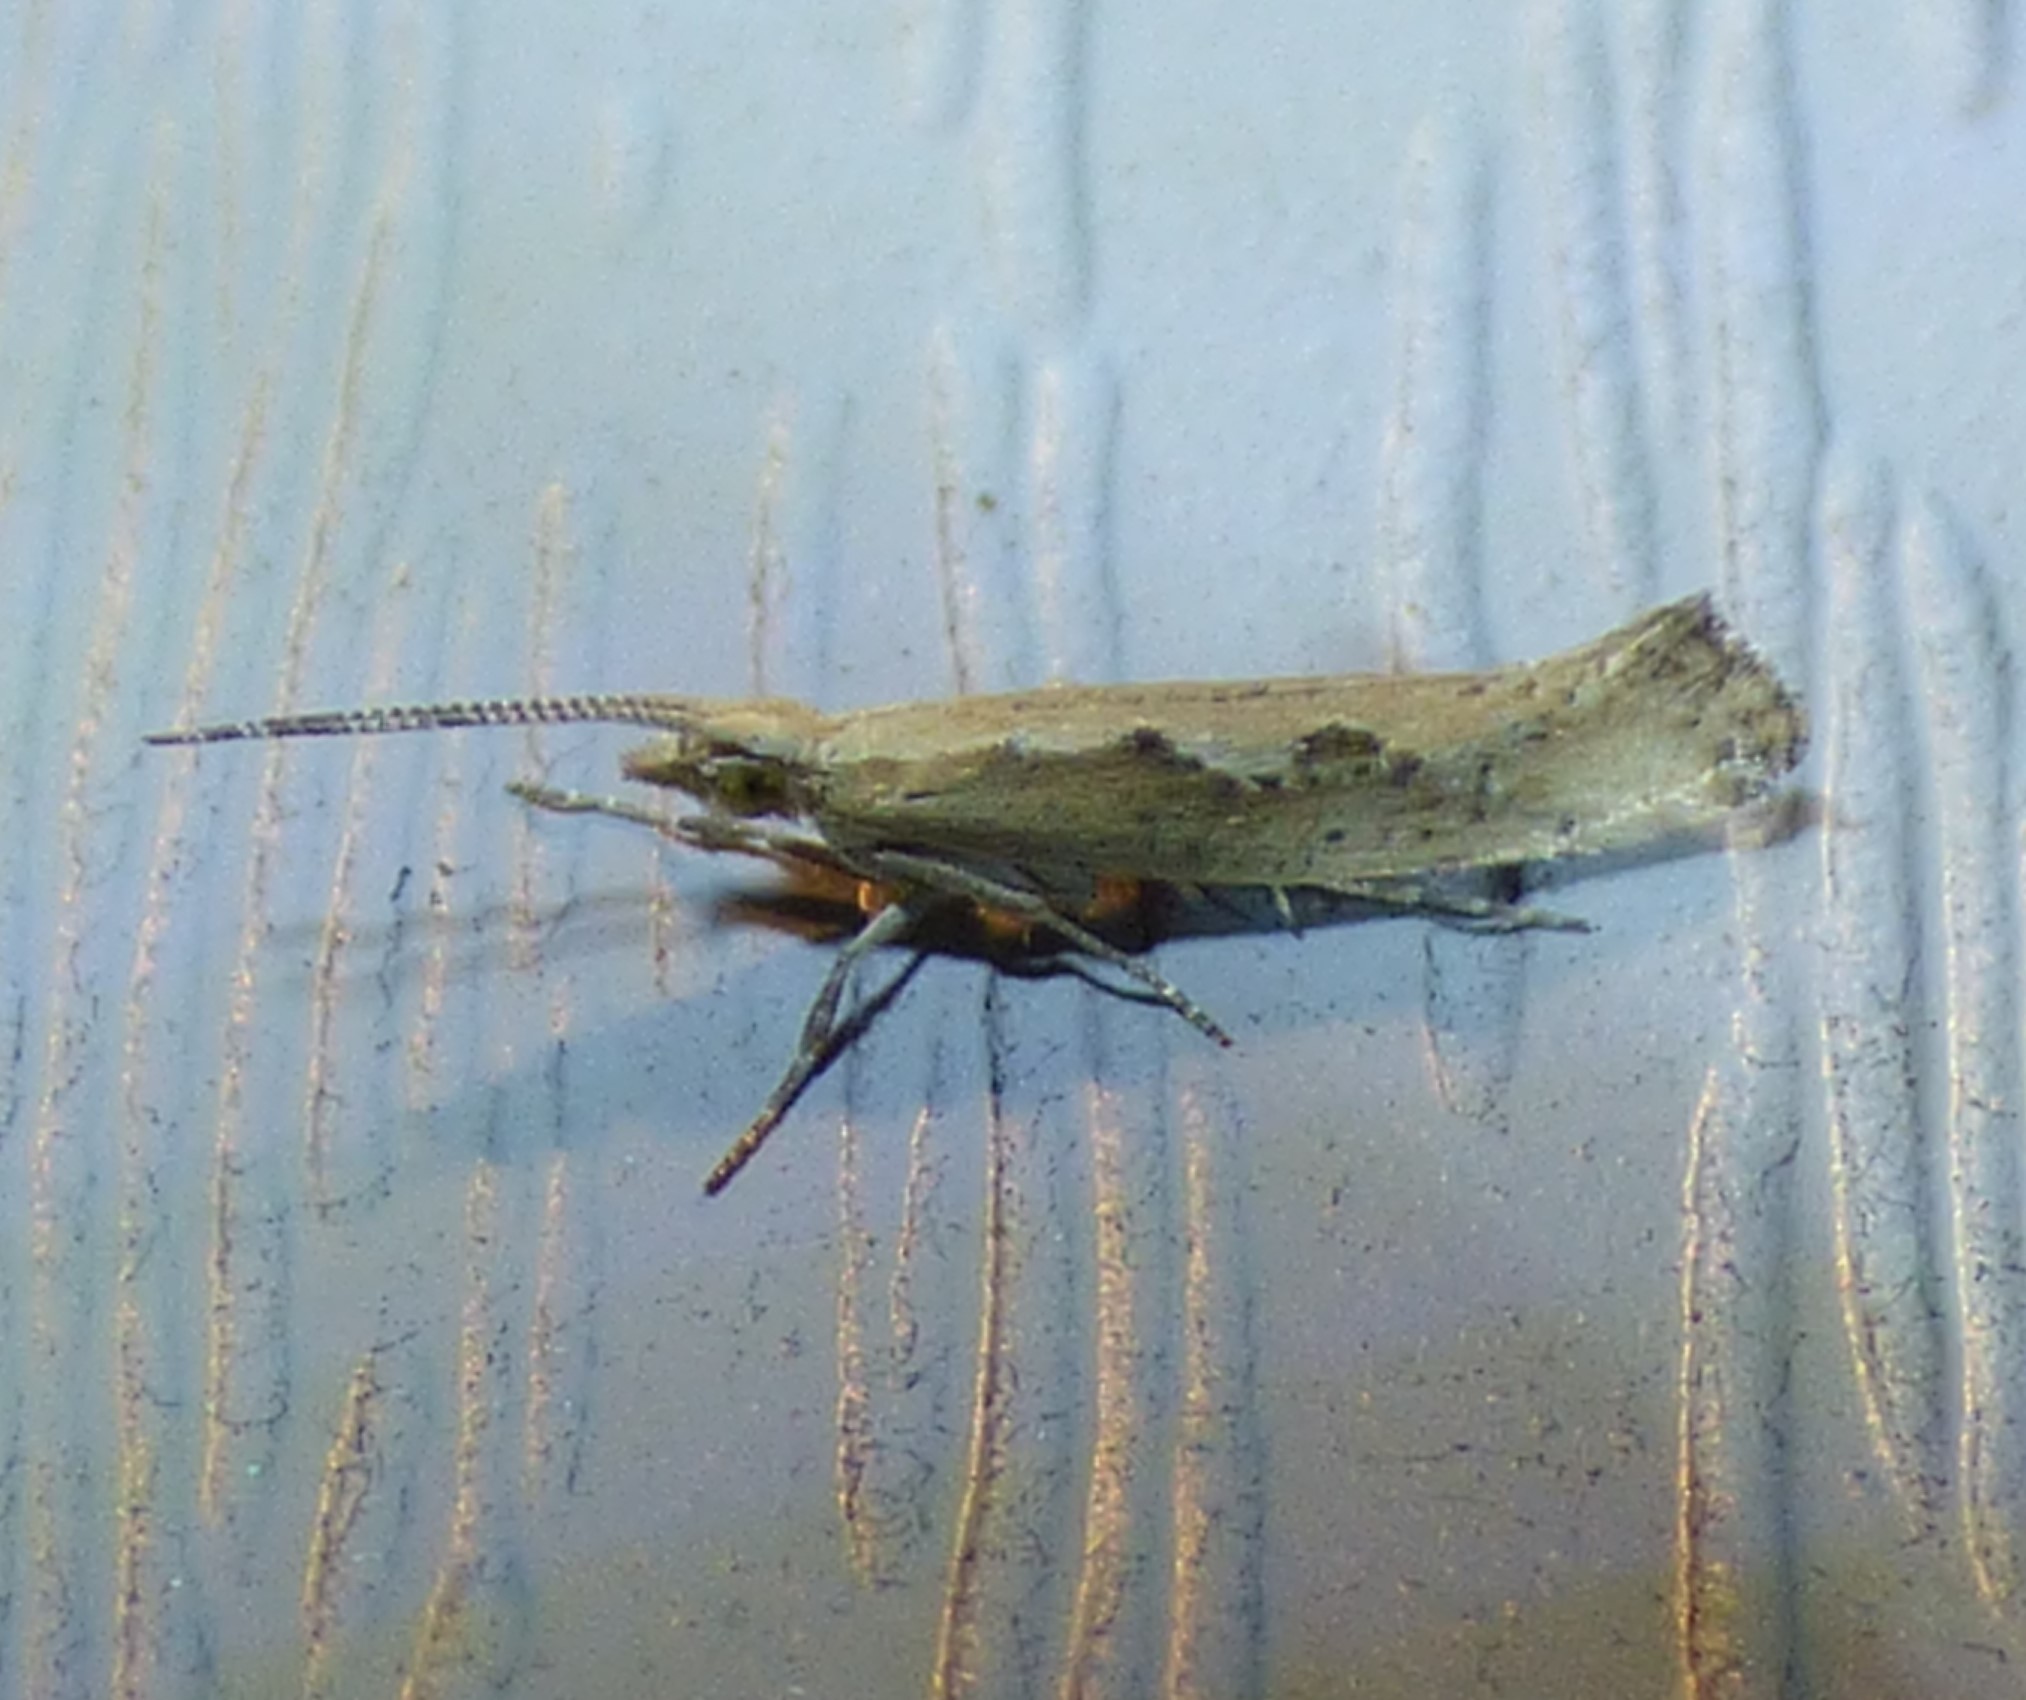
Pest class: diamondback_moth